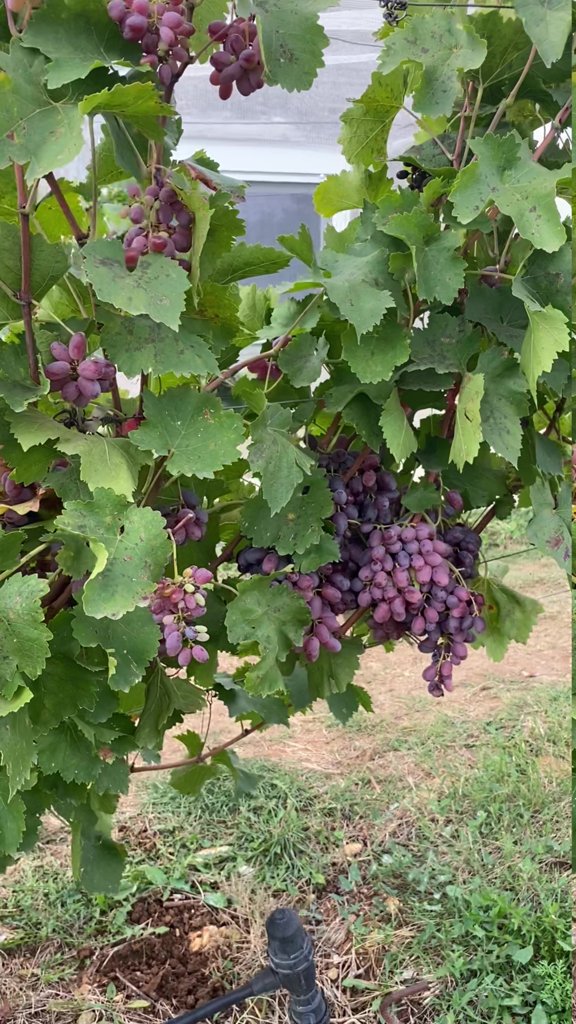
Berries visible: 239
Grape clusters: 10